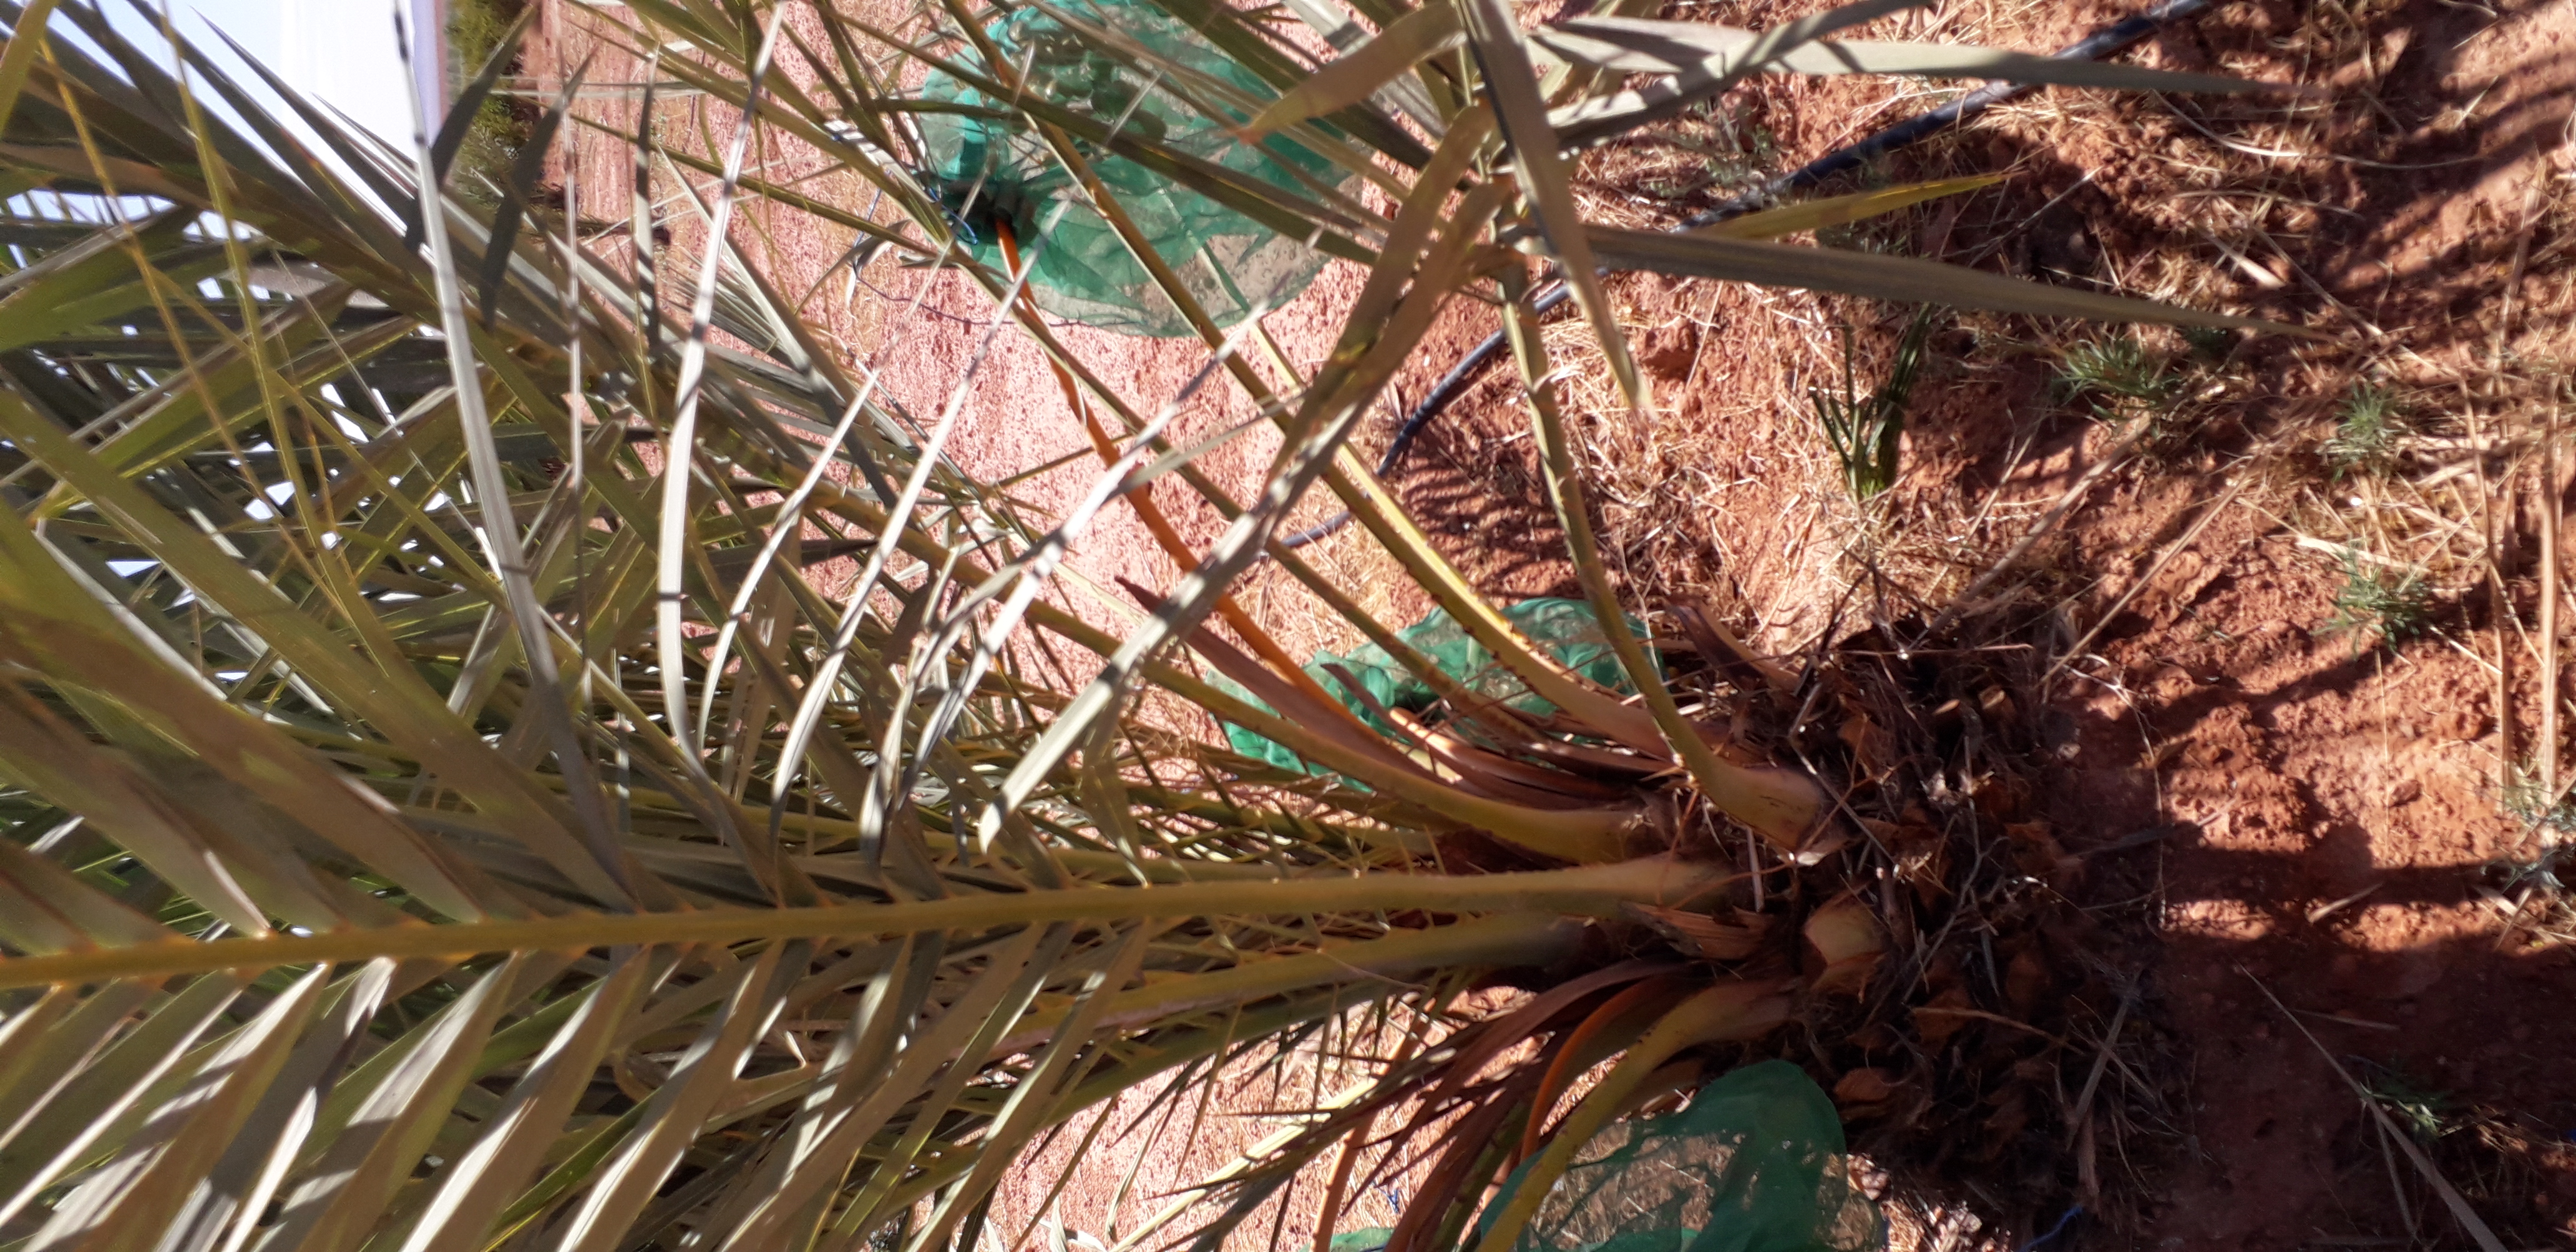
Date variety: Boufagous